Mati Klooren

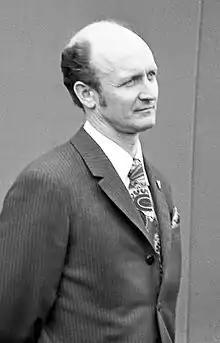
Mati Klooren in 1974

Mati Klooren (31 July 1938 – 16 July 2000) was an Estonian actor and theatre director.